Holy Trinity Church, Opočno

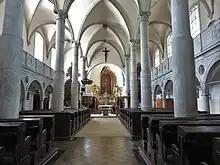
Interior of the church

The main marble altar was commissioned by Jeroným Colloredo in the early 18th century. The altarpiece represents the Assumption of the Virgin Mary. In the upper part of the painting there is depicted the Holy Trinity.